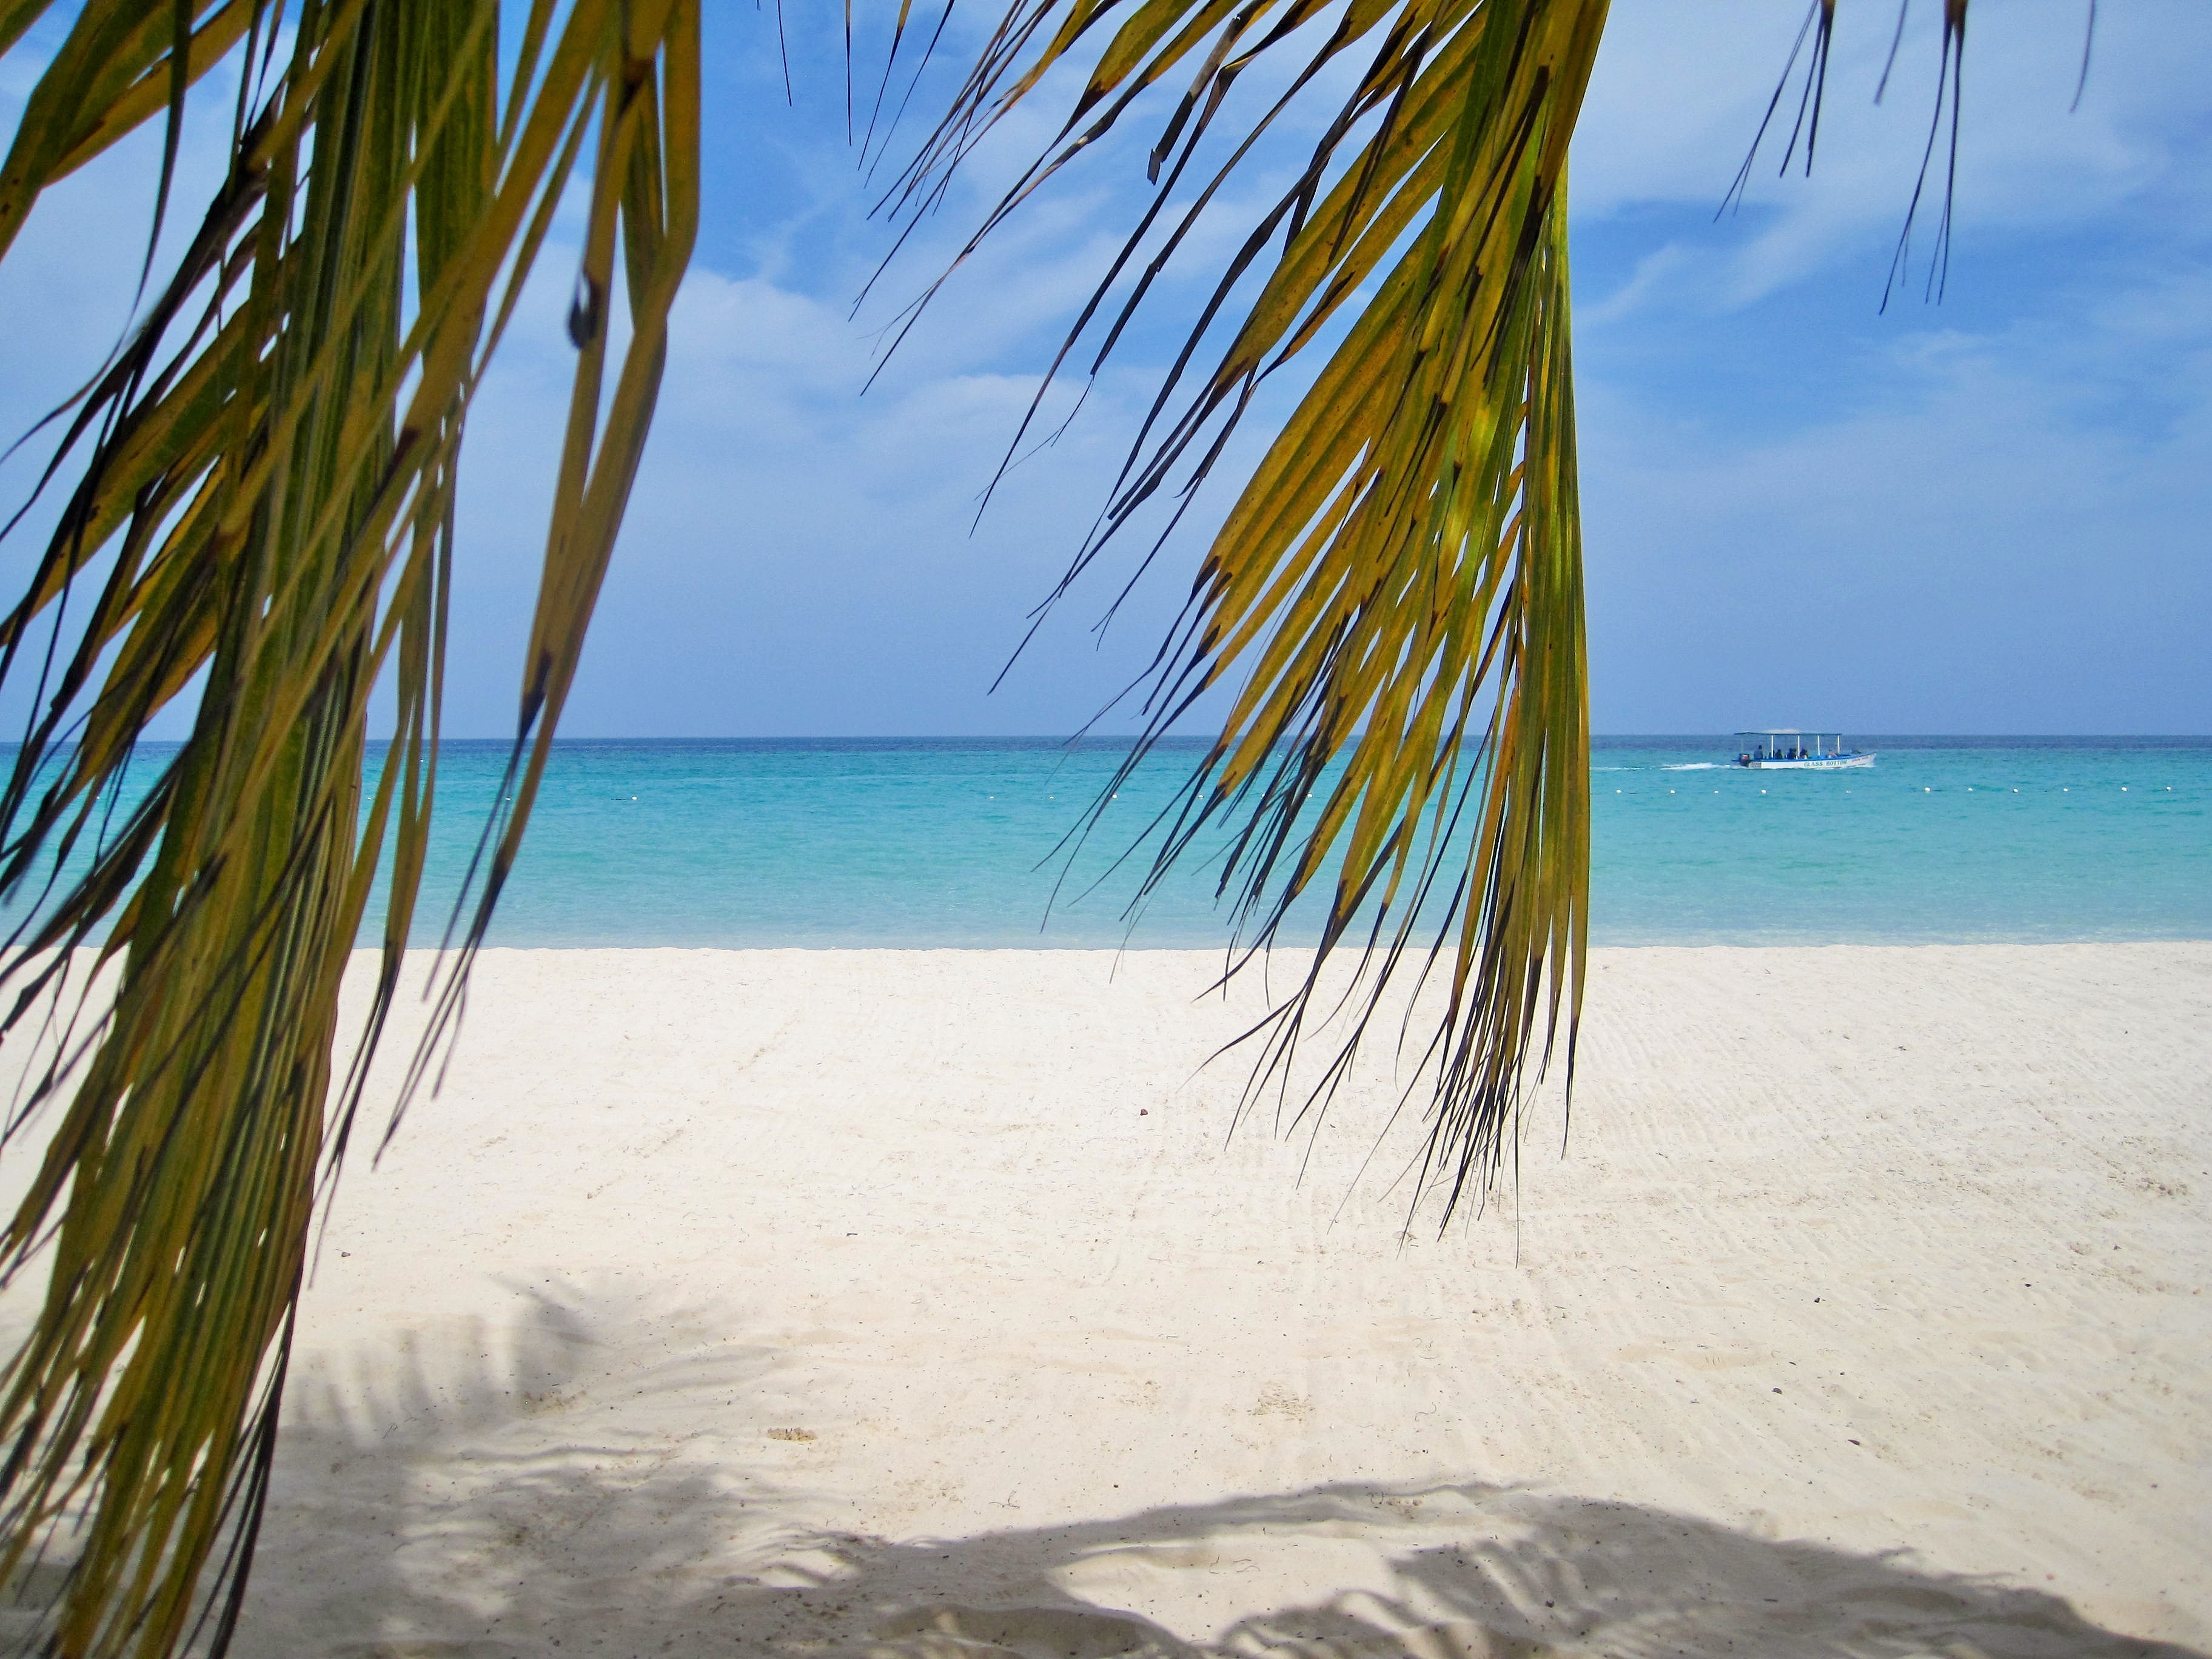
beach, landscape, sea, coast, tree, nature, sand, ocean, sky, sunlight, shore, wave, atmosphere, vacation, paradise, holiday, bay, material, body of water, motif, jamaica, caribbean, exotic, mood, palm trees, tropics, gorgeous, atmospheric, sand beach, typical jamaican, under the palm, arecales, palm family